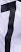
Number: 7